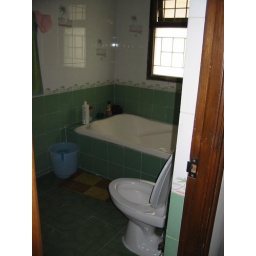
Bath tub in the bath room attached to the master bed room